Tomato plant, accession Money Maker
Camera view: bottom (45 deg); turntable rotation: 180 degrees
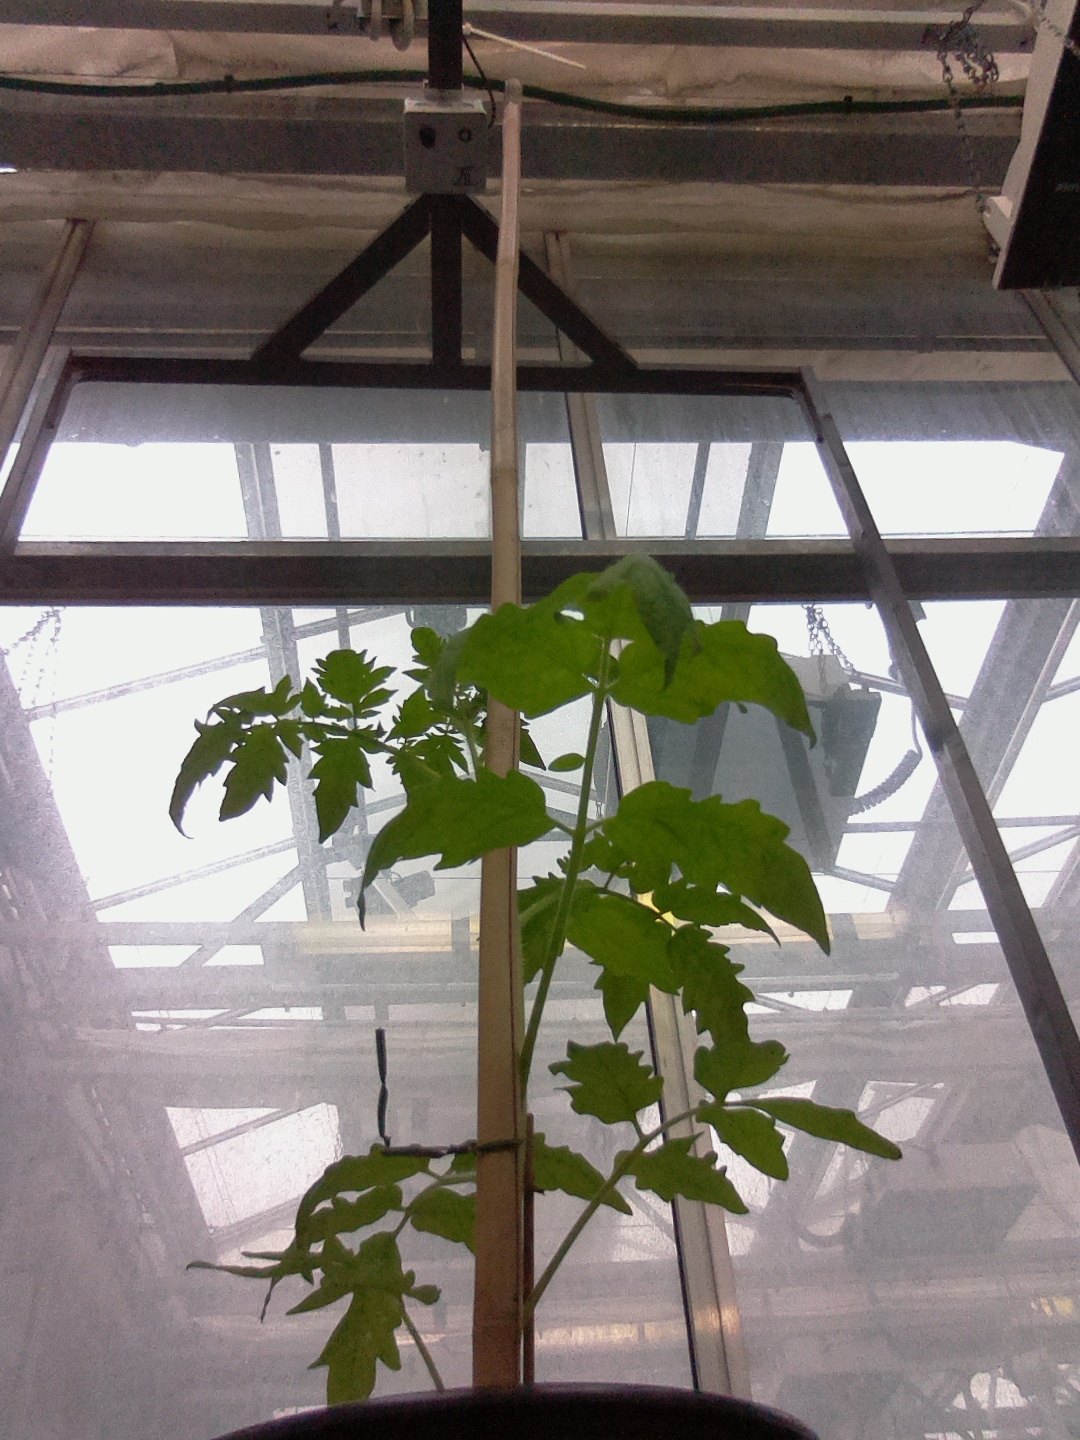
BBCH growth stage 13: 6 of true leaves visible